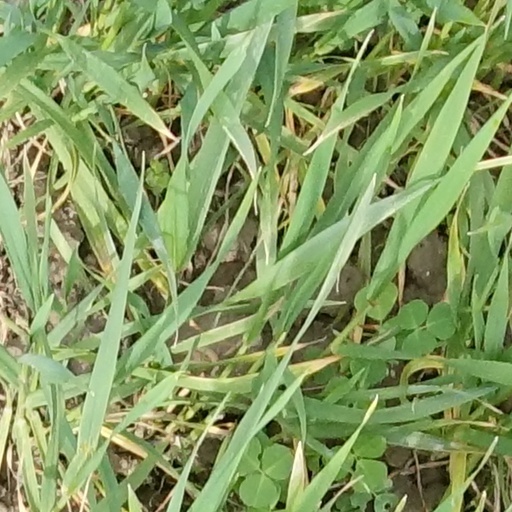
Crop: wheat